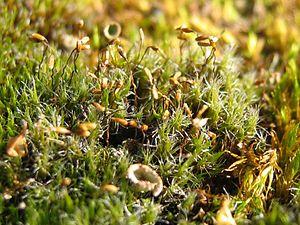
Bien qu'il existe plusieurs définitions des espèces envahissantes, elles sont toujours basées sur quatre critères principaux :